Spanish Civil War

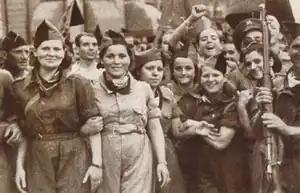
Women from FAI during the Spanish Social Revolution.

Shortly after the Popular Front's victory in the 1936 election, groups of officers, both active and retired, got together to discuss a coup. By the end of April General Emilio Mola emerged as the leader of a national conspiracy network. The Republican government reacted by reshuffling suspect generals from influential posts, Azana however acutely aware that as he did so, the Army still served as a possible buffer to leftist power brokers threatening his government. Franco was sacked as chief of staff and transferred to command of the Canary Islands. Manuel Goded Llopis was removed as inspector general and made general of the Balearic Islands. Mola was moved from head of the Army of Africa to commander of Pamplona. This latter reassignment, however, allowed Mola to direct the mainland uprising; General José Sanjurjo became the figurehead of the operation and helped reach an agreement with the Carlists, Mola was chief planner and second in command. José Antonio Primo de Rivera was put in prison in mid-March to restrict the Falange. However, government actions were not as thorough as they might have been, and warnings by the Director of Security and other figures were not acted upon.